The Truth About Lies

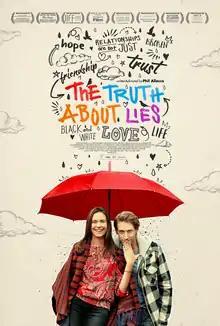
Film poster

The Truth About Lies is an American romantic comedy film directed, produced and written by Phil Allocco and stars Fran Kranz, Odette Annable, Mary Elizabeth Ellis and Chris Diamantopoulos.